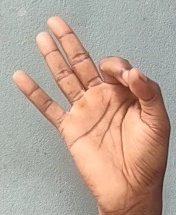
ASL sign: 9